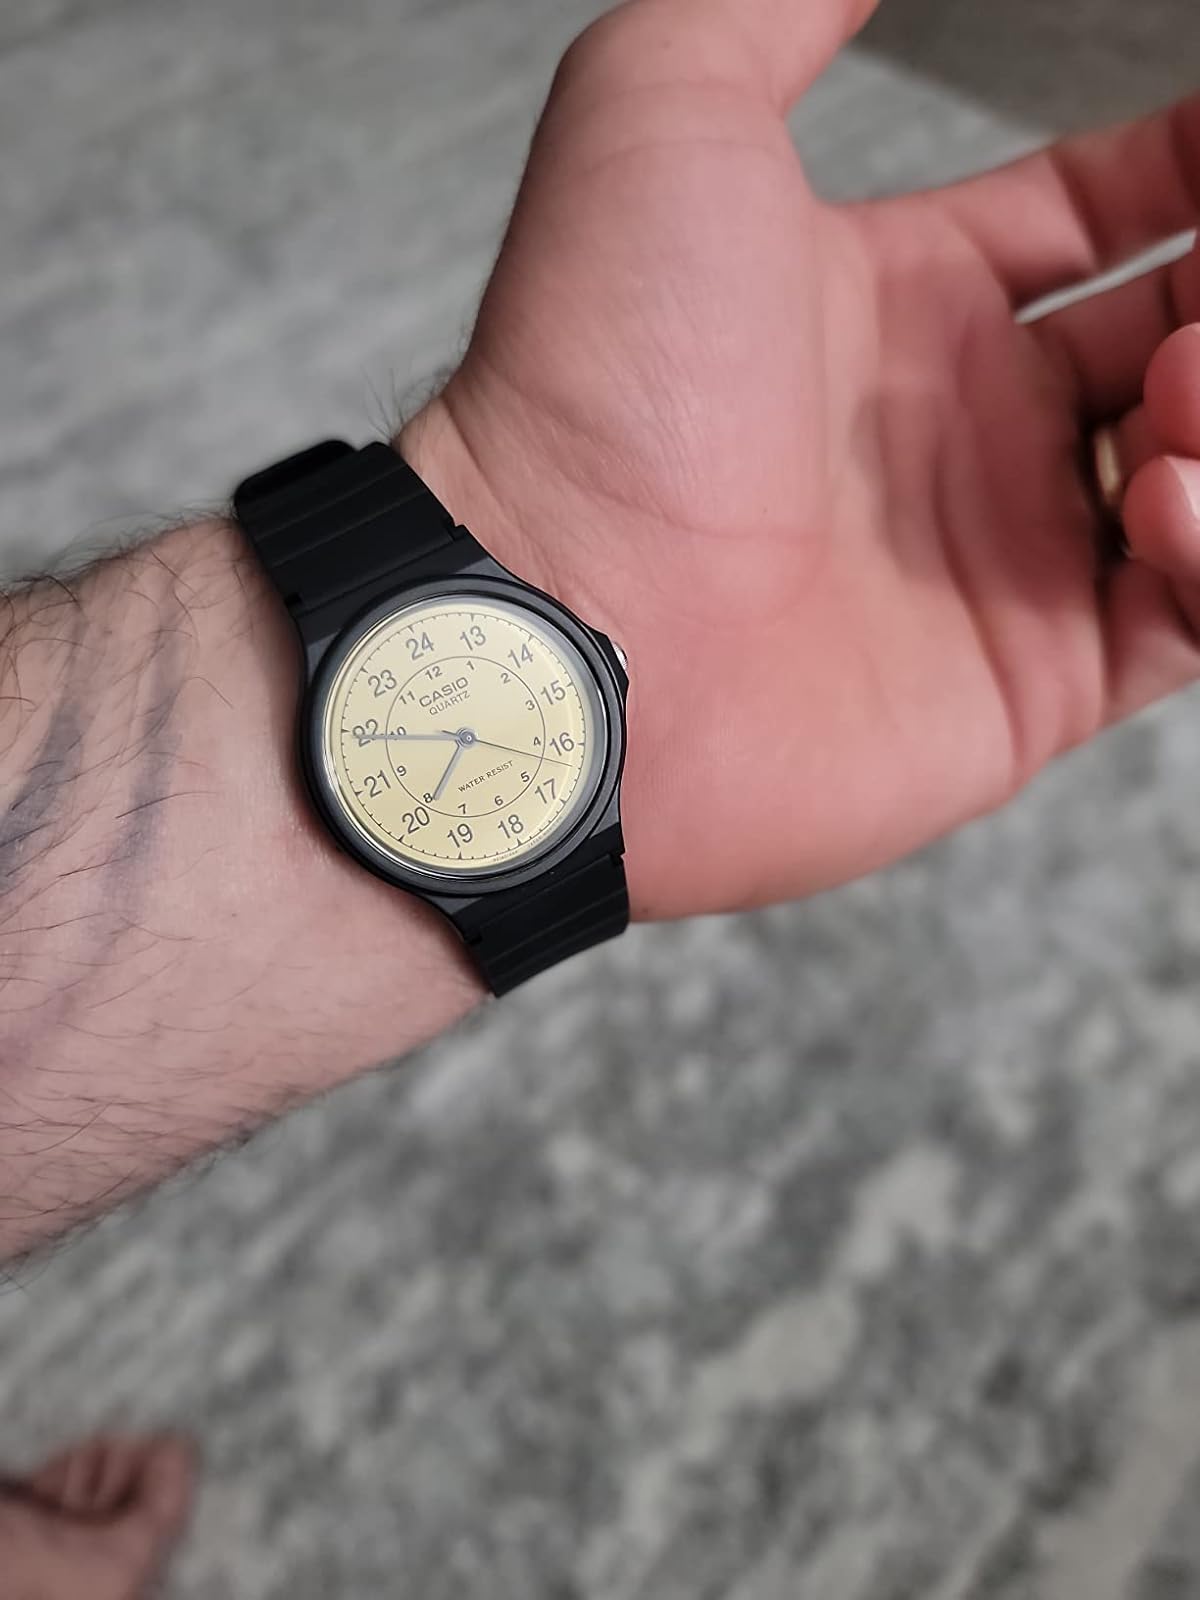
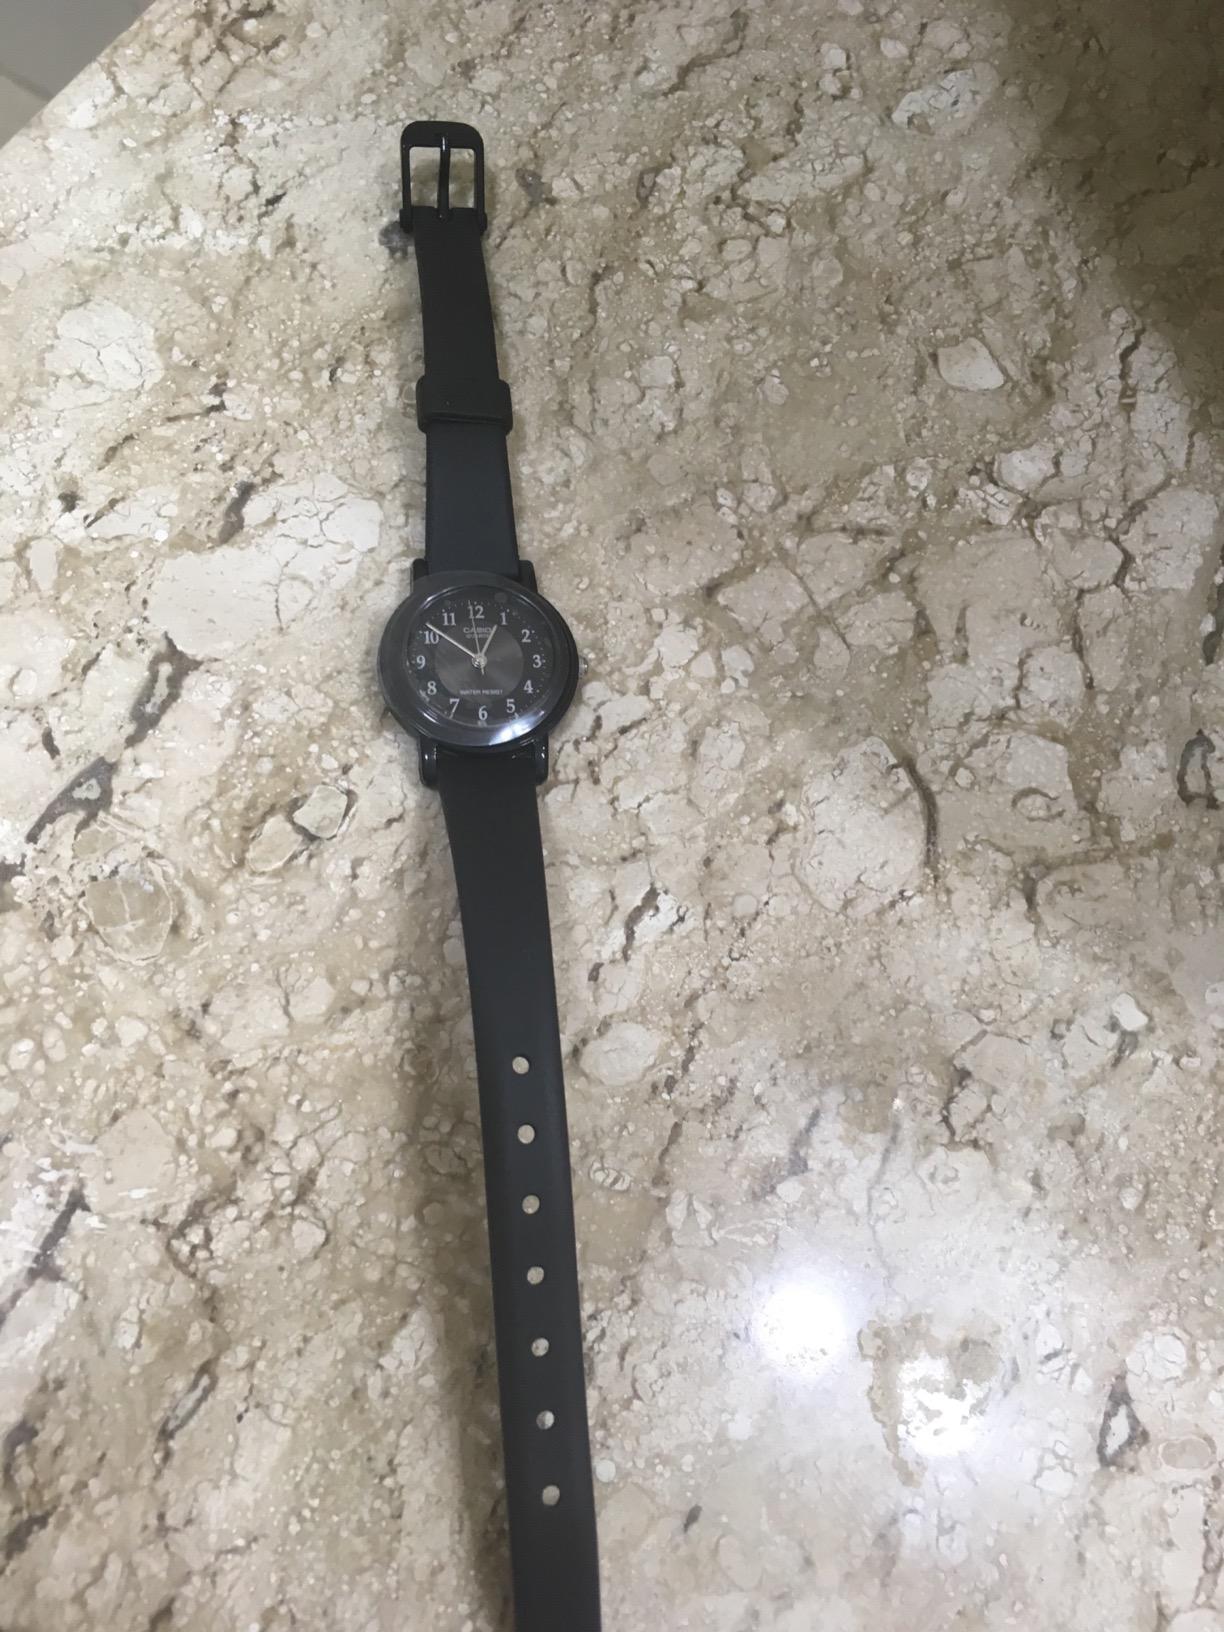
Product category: accessories_watch
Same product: no